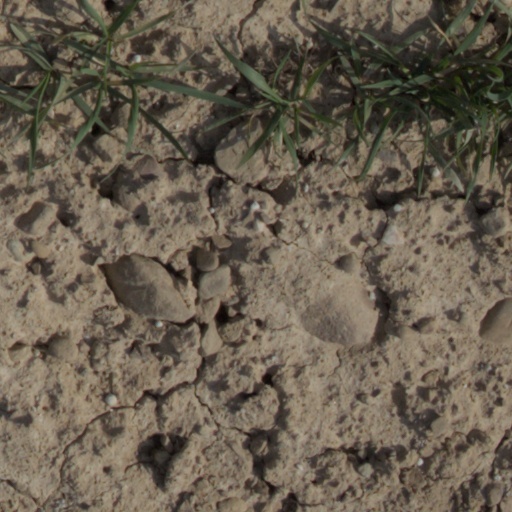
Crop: wheat